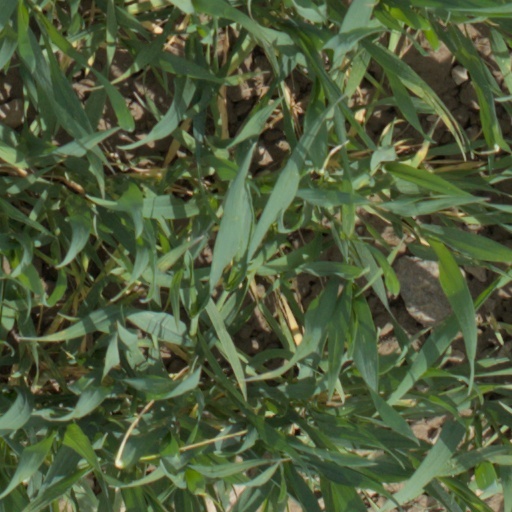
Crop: wheat